F. Hugh Herbert

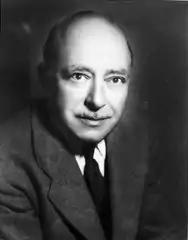

Frederick Hugh Herbert (May 29, 1897 – May 17, 1958) was a playwright, screenwriter, novelist, short story writer, and infrequent film director.